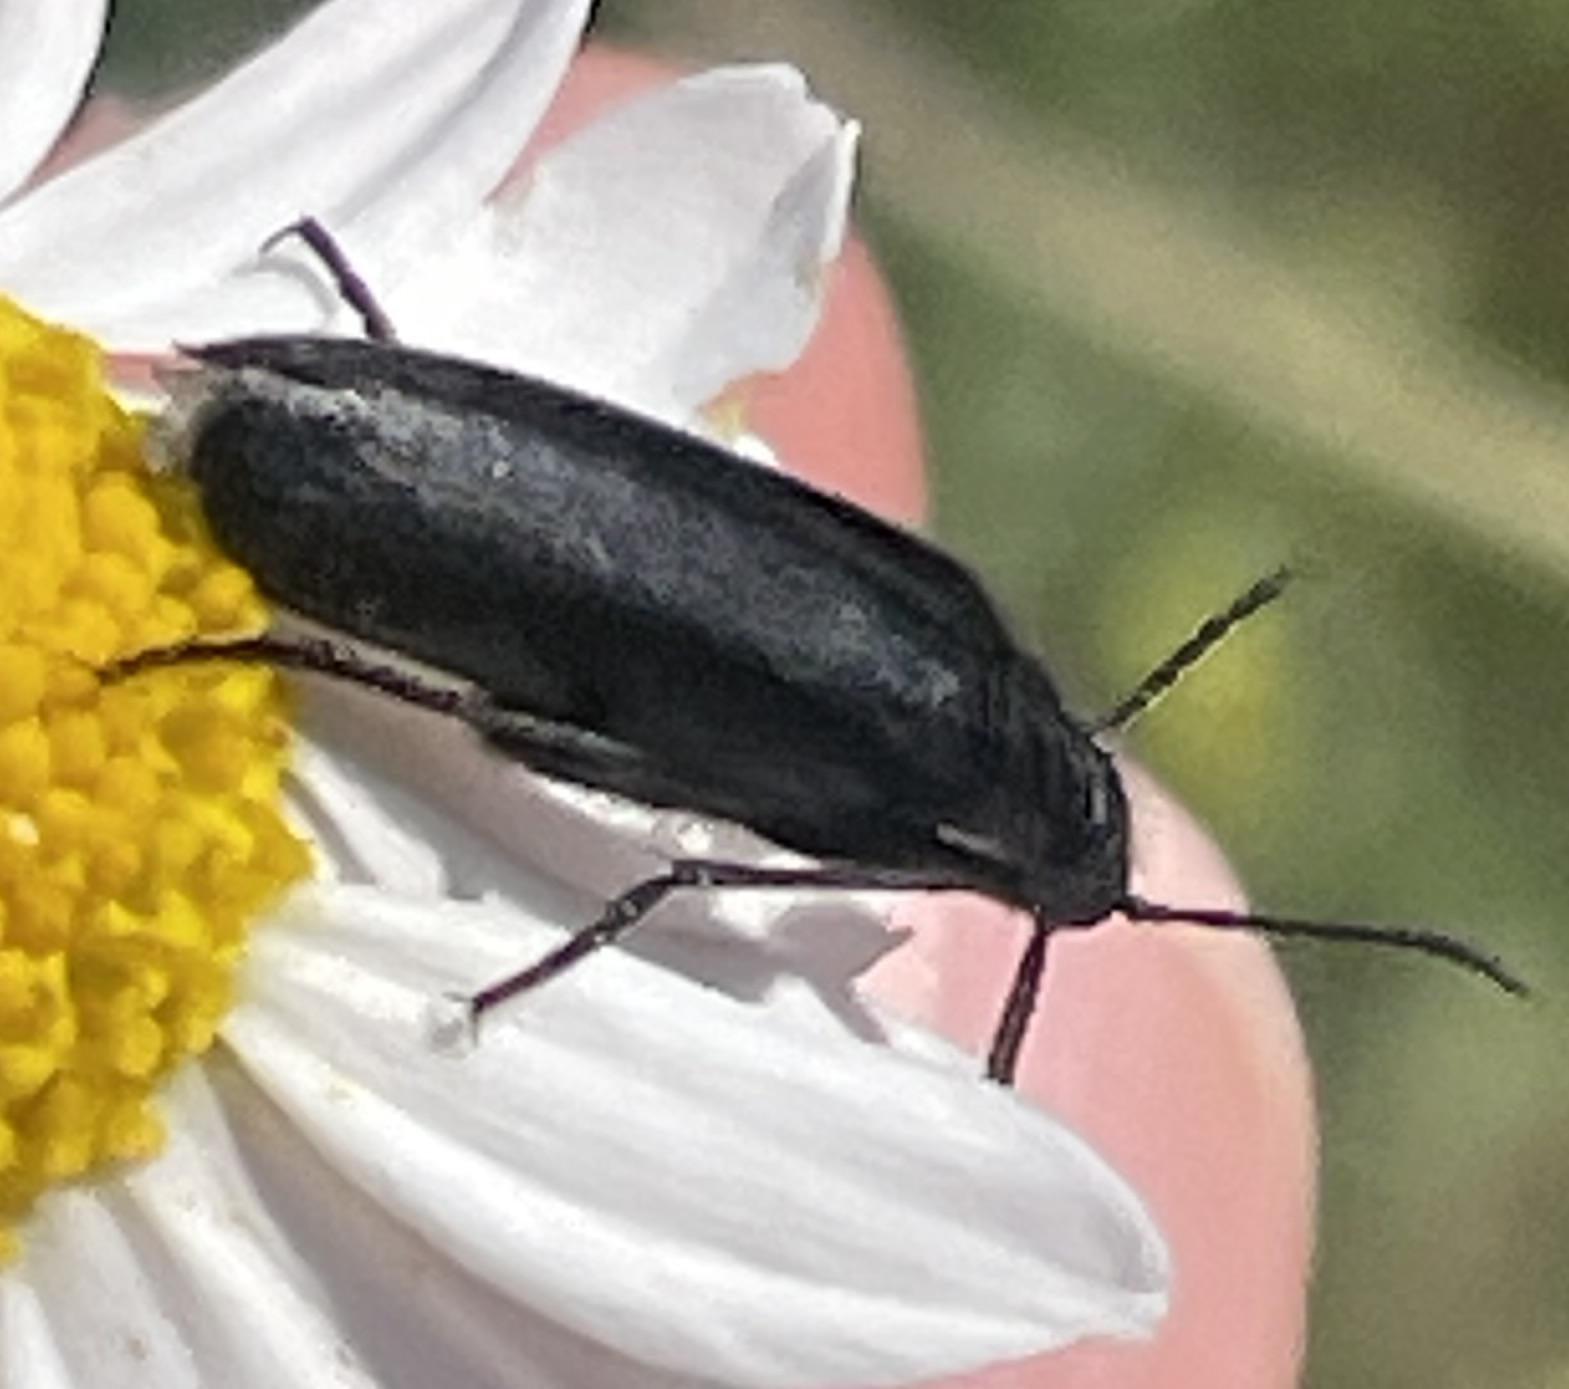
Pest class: occasional_pest